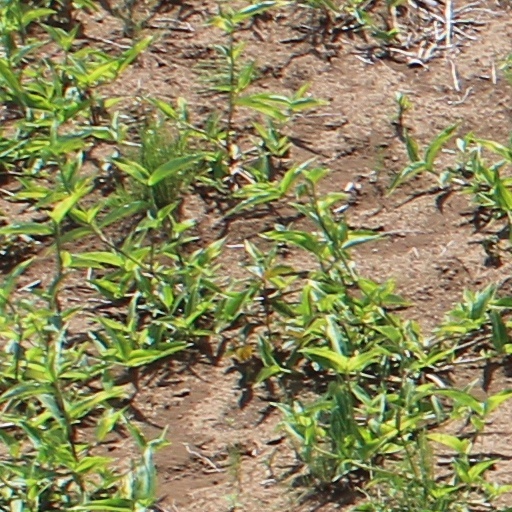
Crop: wheat